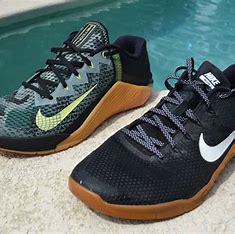
Brand: Nike
Model: Metcon 6